Ian Appleyard

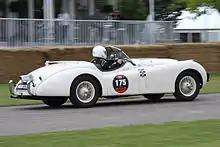
Appleyard's "Coupe d'Or"-winning "NUB 120" Jaguar XK120 driven at the Goodwood Festival of Speed.

Ernest Ian Appleyard (10 October 1923 – 2 June 1998) was a British rally driver, alpine skier and ornithologist. Driving a Jaguar XK120, he won the RAC Rally in 1951 and 1953, the Tulip Rally in 1951 and a "Coupe d'Or" at the Alpine Rally in 1952. In alpine skiing, he competed for Great Britain in the 1948 Winter Olympic Games. After retiring from sports, he became a leading author on the ring ouzel.